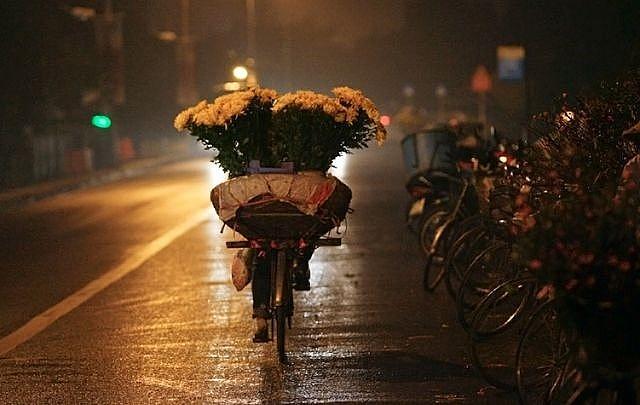
ở một bên đường có sự xuất hiện của những chiếc xe